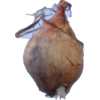
Label: onion